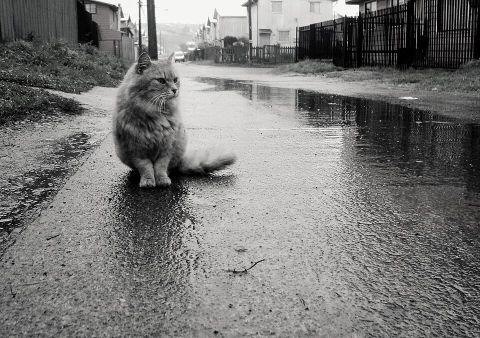
Road surface condition: wet